Dykebar railway station

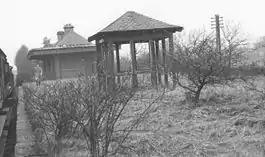
Dykebar Station in 1960

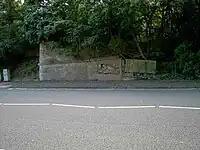
The remains of a bridge can still be seen at the pedestrian crossing at that location (next to the entrance of Dobbie's Garden Centre).

Dykebar was a railway station in the Dykebar area to the south of Paisley, Renfrewshire, Scotland. The station was originally part of the Paisley and Barrhead District Railway . The line was opened in 1897 and used by coal trains until the 1960s but none of the stations including this one opened for passenger travel.